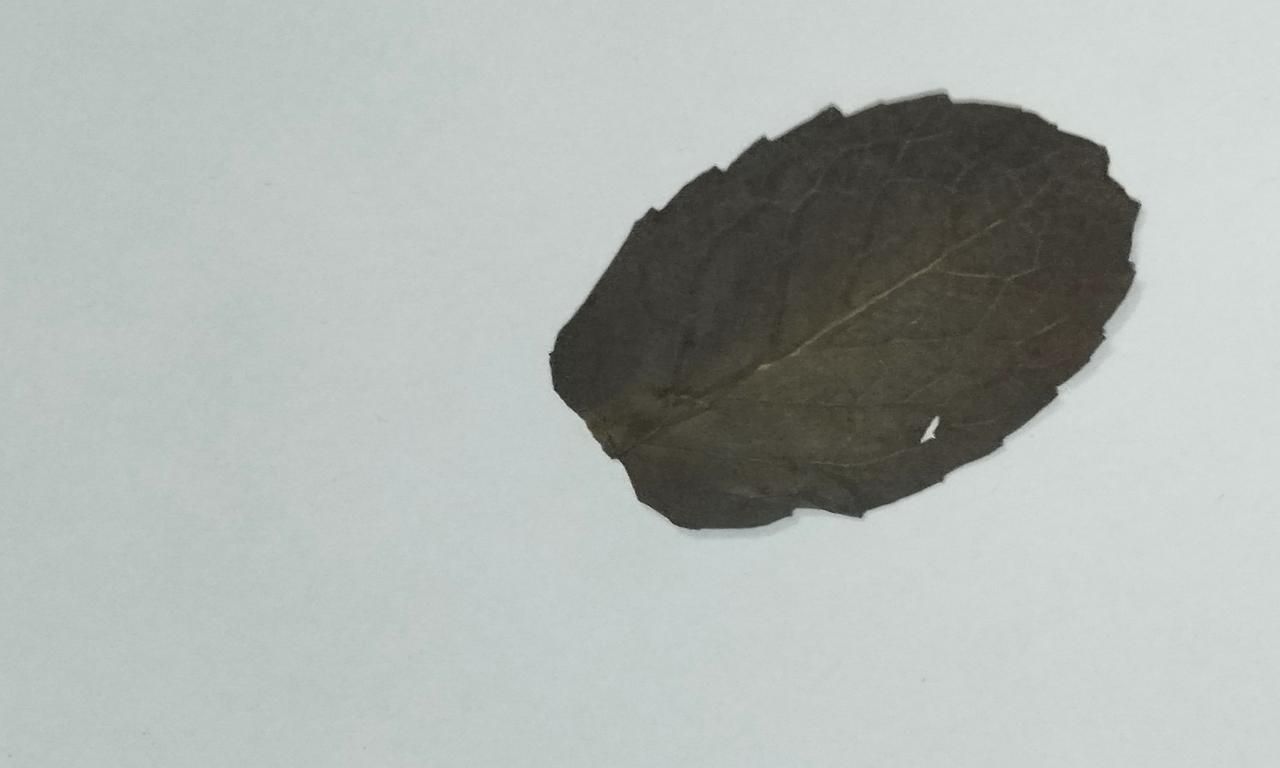
Label: Dried